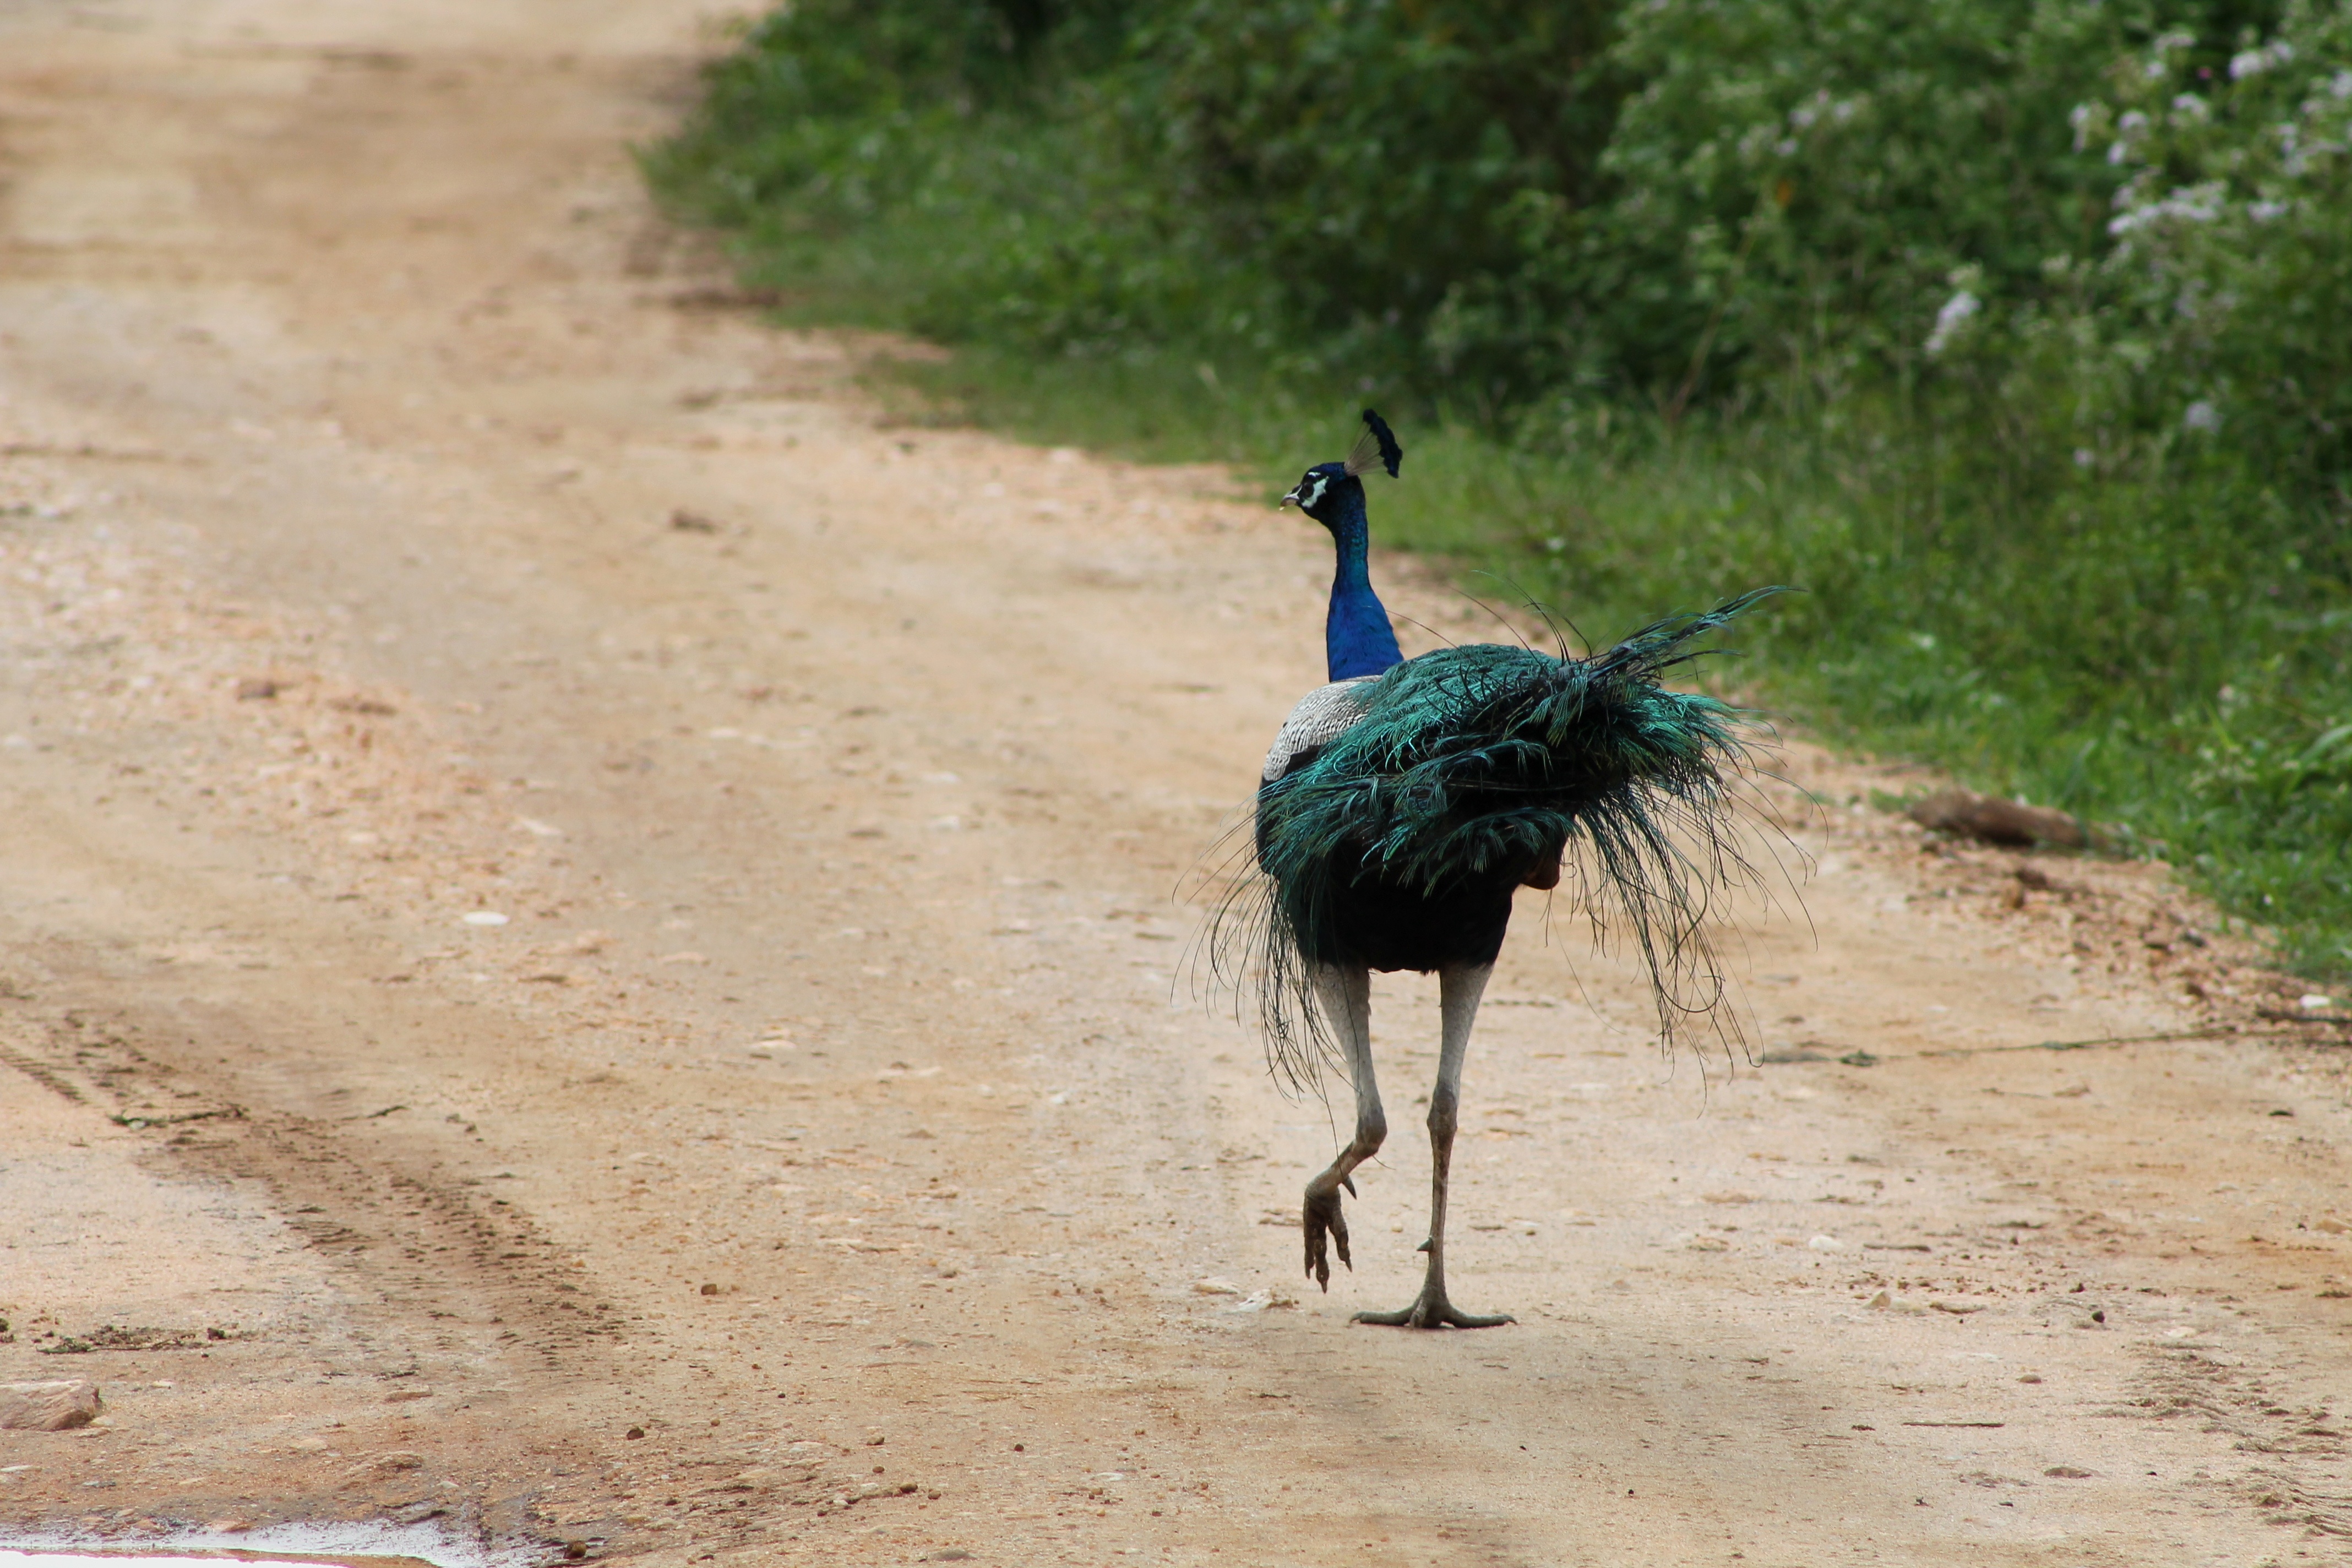
bird, wildlife, zoo, ostrich, fauna, emu, vertebrate, ratite, flightless bird, crane like bird